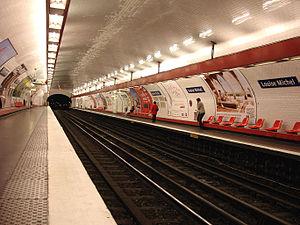
La station Louise Michel de la ligne 3 du métro de Paris, France
La liste des stations du métro de Paris propose un aperçu des stations actuellement en service, fermées ou autres, du métro de Paris, en France. Le métro a ouvert en 1900 et comprend 302 stations et 383 points d'arrêt, depuis le 23 mars 2013. Les stations fermées ne sont pas comptées dans le total.